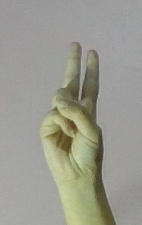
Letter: taa